Plantations of Ireland

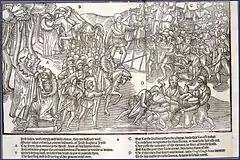
The Irish Gaelic chieftain receives the priest's blessing before departing to fight the English, who are shown in full armour.

In 1568–1569, Warham St Leger and Richard Grenville tried to establish a small English joint stock colony in the barony of Kerrycurrihy, by Cork Harbour, on land leased from the Earl of Desmon. They then proposed establishing larger corporate colonies in late 1568 creating a consortium of English merchants to fund a colony in Baltimore, west Co. Cork, mainly for exploiting the fisheries in Munster. The scheme was privately funded but also received a stipend from the English crown At about this time as part of the joint stock scheme Grenville also seized lands from the native Irish for colonization at Tracton, to the west of Cork harbour creating the first English joint stock colony in history. After Richard Greenville had departed from Ireland the fledging colony of Tracton was sacked by Donald McCarthy, 1st Earl of Clancare and Fitzmaurice along with the native inhabitants. The colony was small and quickly overwhelmed and all the English colonial inhabitants were killed except three or four English soldiers, who were promptly executed the next day. Sir Peter Carew had also asserted his claim to lands in south Leinster. The plantations in the south of Ireland led to bitter disputes with local Irish. However, in June 1569 the fledgling colonies were destroyed by the Irish under James FitzMaurice when the first Desmond Rebellion began.